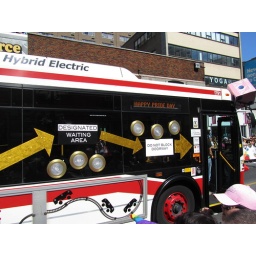
The Toronto Transit Commission marched in the parade, and included a bus whose electronic sign read &amp;quot;PRIDE&amp;quot;